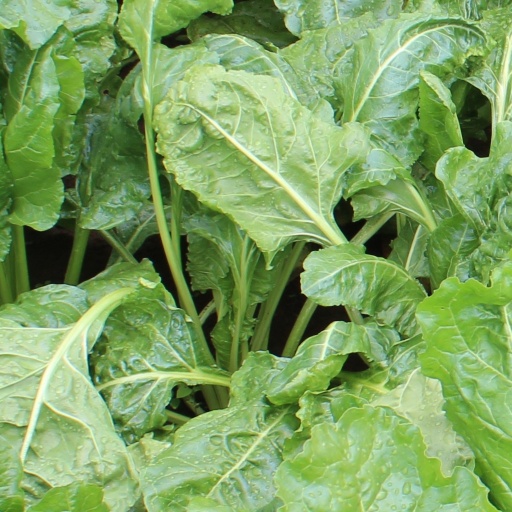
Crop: sugar beet